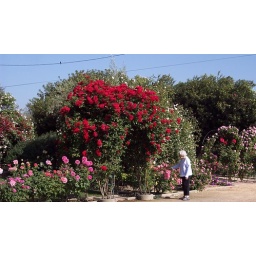
Seconds before the attack by the giant red rose arch, April 29 2009.